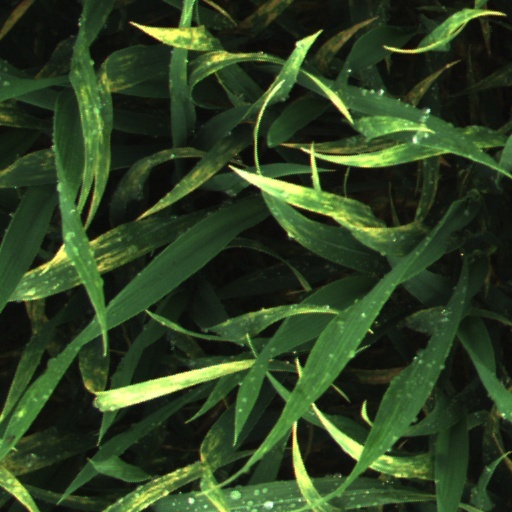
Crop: wheat